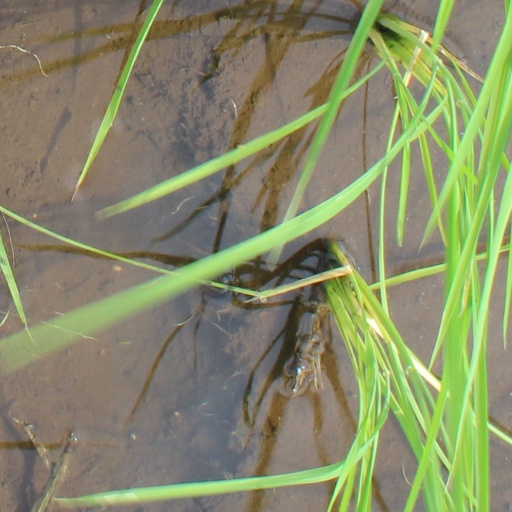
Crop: rice